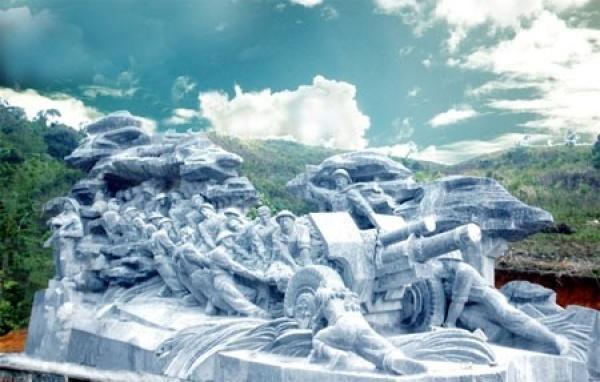
đây là bức ảnh chụp một bức tượng đài tưởng niệm